Box Hill Hospital

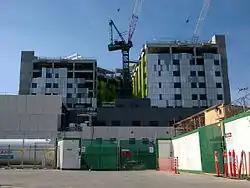
New wing of the hospital under construction in 2013.

Box Hill Hospital's new $448 million clinical services building was designed by Jackson Architecture in Association with Silver Thomas Hanley and opened by former Victorian Premier Denis Napthine in August 2014. The project was completed ahead of schedule. Patients were moved to the new building on 30 September 2014. The 10-storey Arnold St building houses the hospital's new emergency department, as well as maternity, cardiac and intensive care units. Box Hill Hospital's new 10-storey clinical services block (known as Building A) has been designed to accommodate future growth in Melbourne's east.